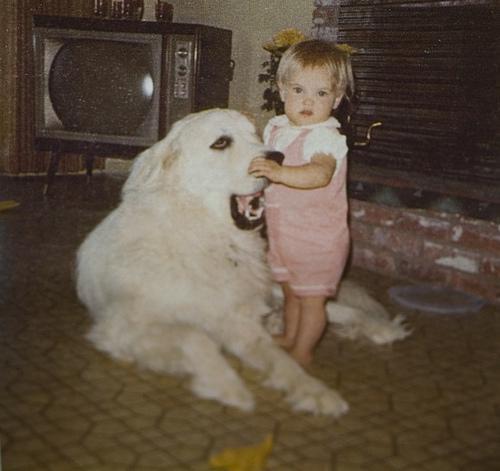
Great_Pyrenees